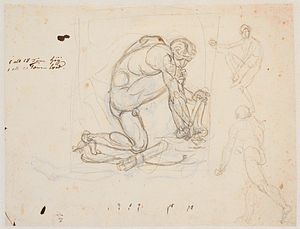
Den sårede Filoktet / Forstudier
Studie til Den sårede Filoktet…, ca. 1774-1775. Blyant. 168 x 223 mm
Nicolai Abildgaard Dansk, 11-09-1743 - 04-06-1809 Studie til Den sårede Filoktet, samt et par andre studier af nøgne mandsfigurer, (ca. 1774-1775) TEKNIK: Blyant DIMENSION: 168 x 223 mm ERHVERVELSE: Erhvervelsesår ubekendt. Erhvervet før registrerings påbegyndelse i 1887. Før 1887 INV.NR.: KKSgb3601
Den sårede Filoktet er et maleri fra 1775 af Nicolai Abildgaard. Værket er en dramatisk fremstilling af en græsk sagnhelt, Filoktet, som såret i foden og efterladt alene på en ø skriger sin smerte ud.